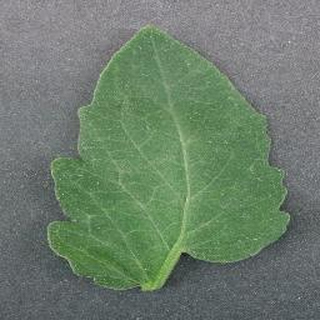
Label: healthy_tomato